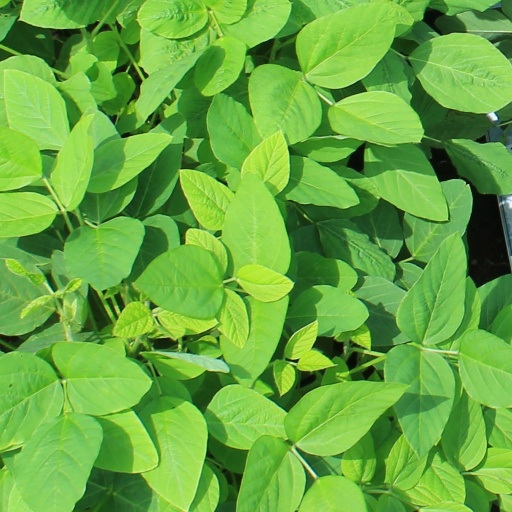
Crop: soybean